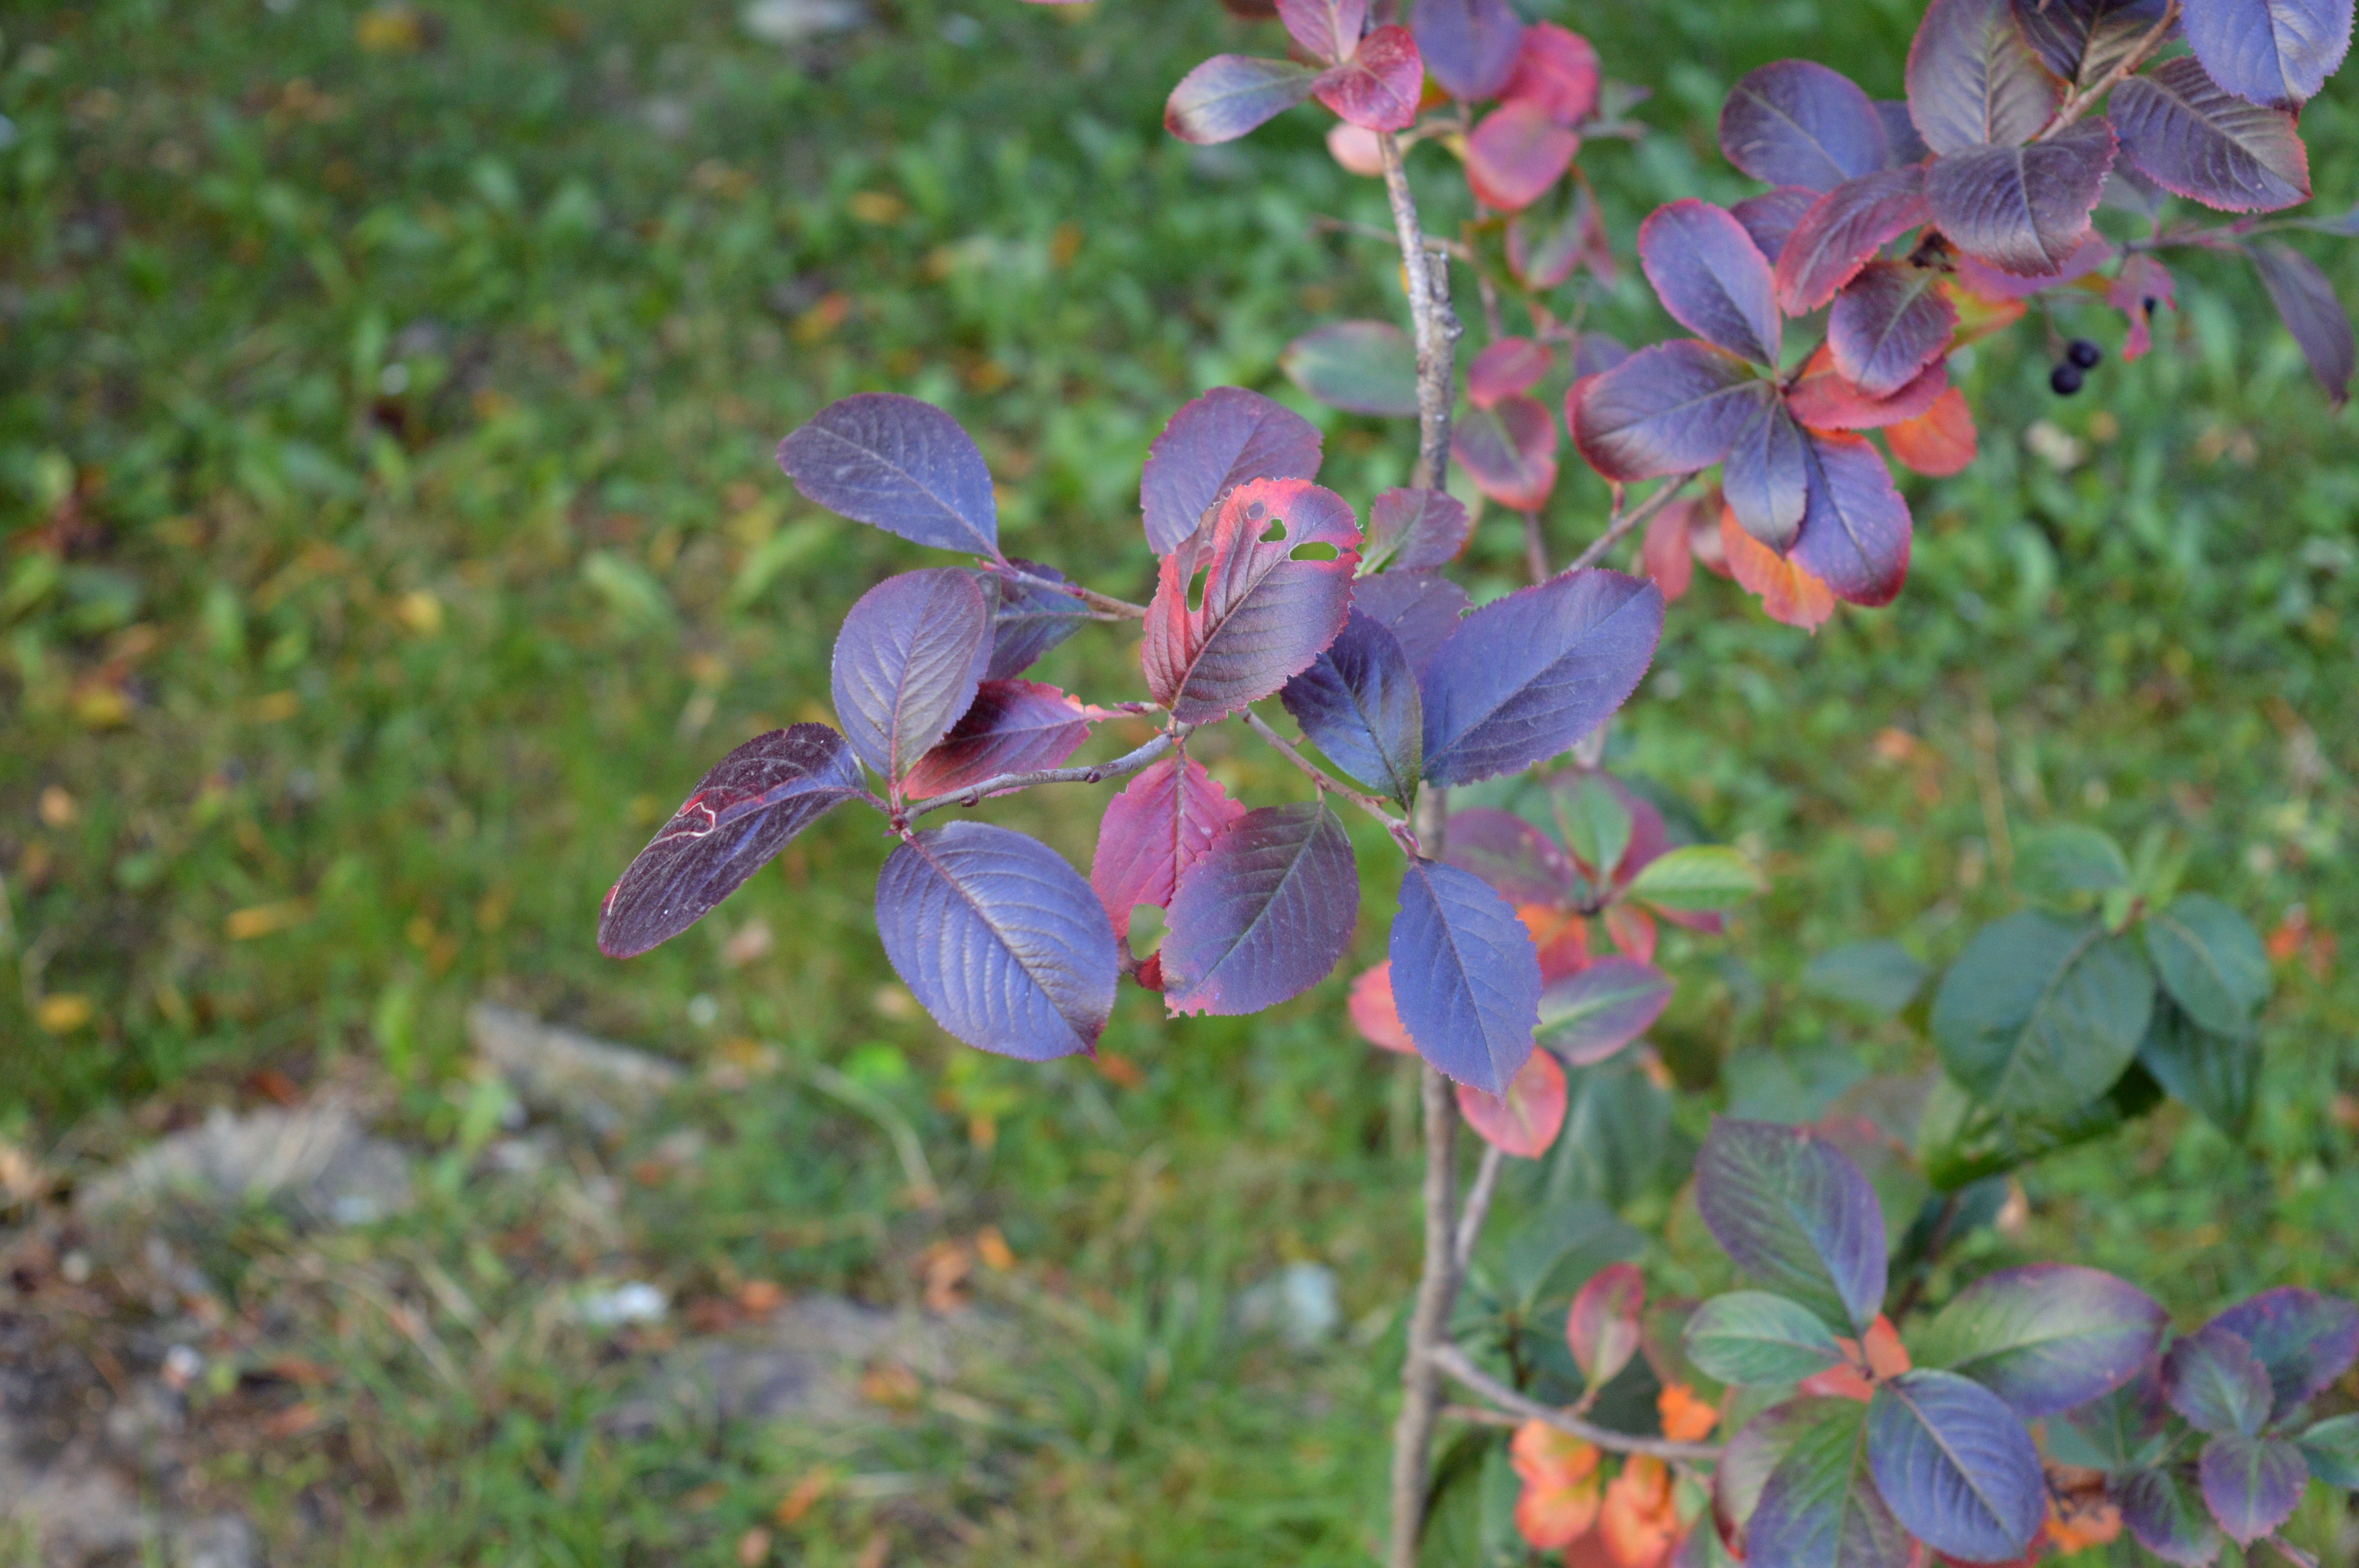
branch, blossom, plant, leaf, flower, purple, bush, herb, autumn, botany, colorful, closeup, flora, wildflower, leaves, decorative, shrub, cotoneaster, ornamental plant, garden plant, flowering plant, land plant